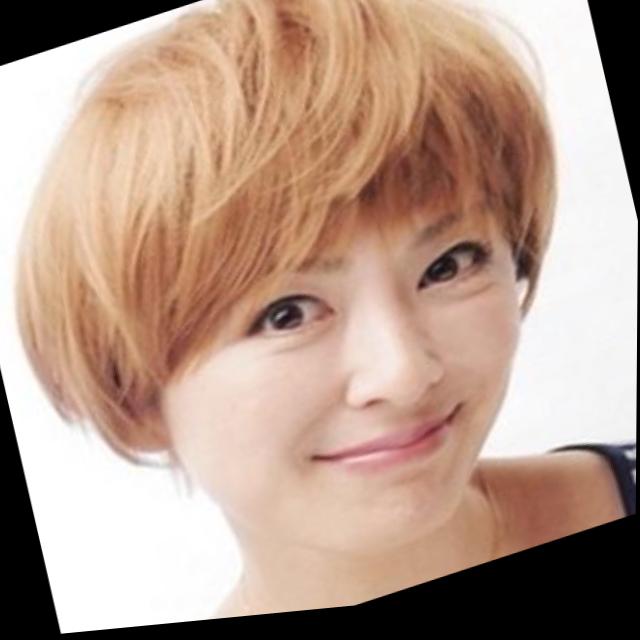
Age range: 45-64